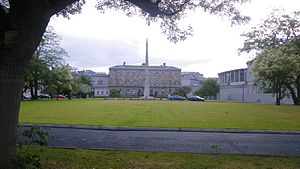
Leinster House
Leinster House er den tidligere residens for hertugen af Leinster, som siden 1922 har huset Dáil Éireann og siden 1937 Oireachtas, Republikkens Irlands lovgivende forsamling. Før 1922 holdt Royal Dublin Society til i bygningen. Bygningen ligger i Irlands hovedstad Dublin.